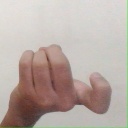
अक्षर: ज